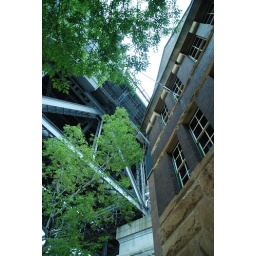
under the sydney harbor bridge @ the rocks